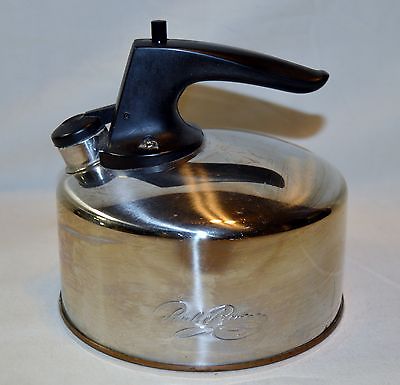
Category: kettle